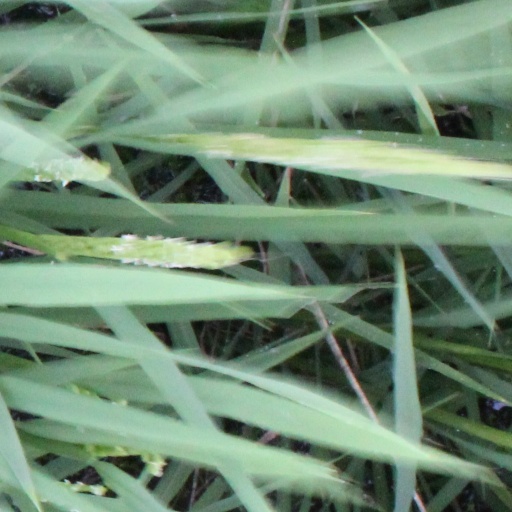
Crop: rice